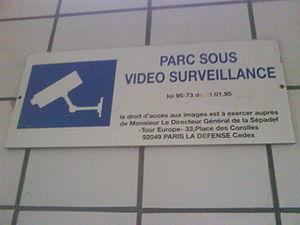
Panneau signalant un espace sous video surveillance a Courbevoie
La vidéosurveillance est un système de caméras et de transmission d'images, disposé dans un espace public ou privé pour le surveiller à distance ; il s'agit donc d'un type de télésurveillance. Les images obtenues avec ce système, peuvent être traitées automatiquement et/ou visionnées puis archivées ou détruites. La surveillance a pour but de contrôler les conditions de respect de la sécurité, de la sûreté ou de l'exécution d'une procédure particulière.